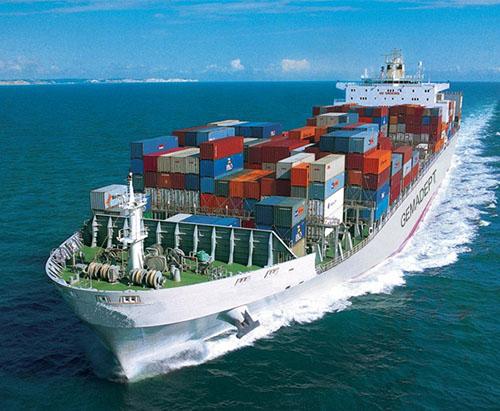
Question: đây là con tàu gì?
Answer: đây là tàu chở hàng